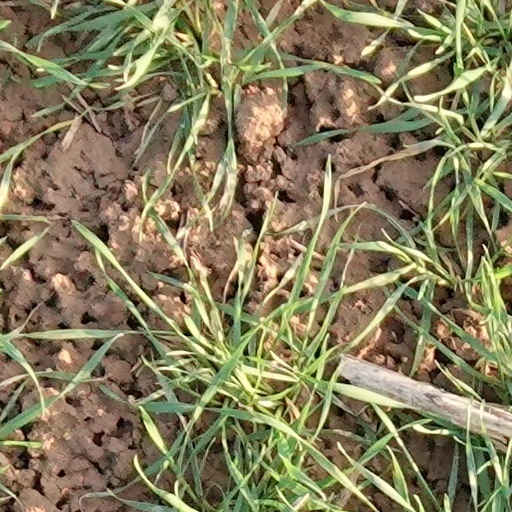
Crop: wheat